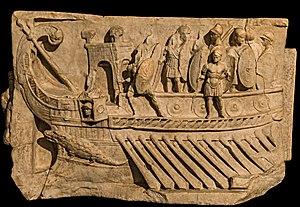
La bataille d'Actium est une grande bataille navale qui se déroule le 2 septembre de l'an 31 av. J.-C. dans le cadre de la dernière Guerre civile de la République romaine, qui suit l'assassinat de Jules César. Elle se produit près d'Actium, sur la côte occidentale de la Grèce, dans le golfe Ambracique, au nord de l'île de Leucade. La bataille met aux prises les forces des deux principaux triumvirs : Octave, fils adoptif de Jules César, et Marc Antoine allié à Cléopâtre. Elle voit la victoire d'Octave et d'Agrippa et la retraite définitive en Égypte de ses adversaires, marquant la fin des opérations militaires de la dernière guerre civile de la République romaine. Par son ampleur et ses conséquences, la bataille d'Actium est généralement considérée par les historiens comme l'une des batailles navales les plus importantes de l'histoire, notamment du fait de l'importante propagande augustéenne autour de cette victoire.